Air Greenland

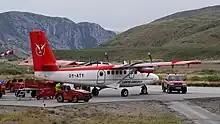
Air Greenland's DHC-6 Twin Otters were used for ambulance and charter flights, such as to the research base at Summit Camp.

During the 1970s, Grønlandsfly upgraded its DC-4 to the newer DC-6, but principally focused on expanding its helicopter fleet, purchasing five more S-61s. By 1972, it opened up service to east Greenland with a helicopter based in Tasiilaq, and established Greenlandair Charter. Mining at Maamorilik in the Uummannaq Fjord required still more helicopters, and the airline purchased Bell 206s for the route. Grønlandsfly also picked up a Danish government contract to fly reconnaissance missions regarding the sea ice around Greenland.